Dead Disco

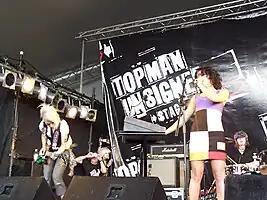
Dead Disco performing at the Carling Leeds Festival 2006

Dead Disco were an English electronic music band from Leeds, Yorkshire, formed in 2005. The band consisted of Victoria Hesketh (vocals, synthesizer), Lucy Catherwood (guitar) and Marie France (bass).